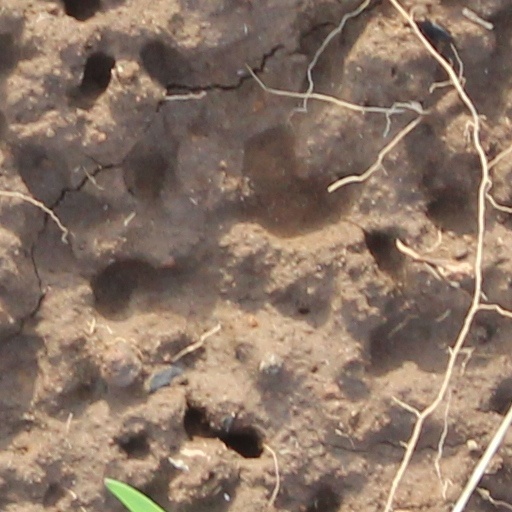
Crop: wheat